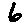
Label: 6